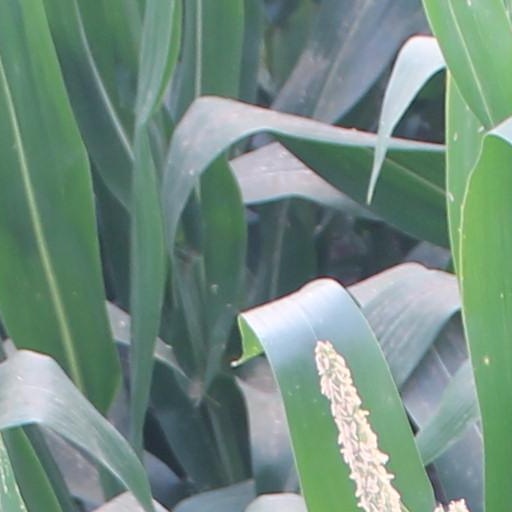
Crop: maize; corn